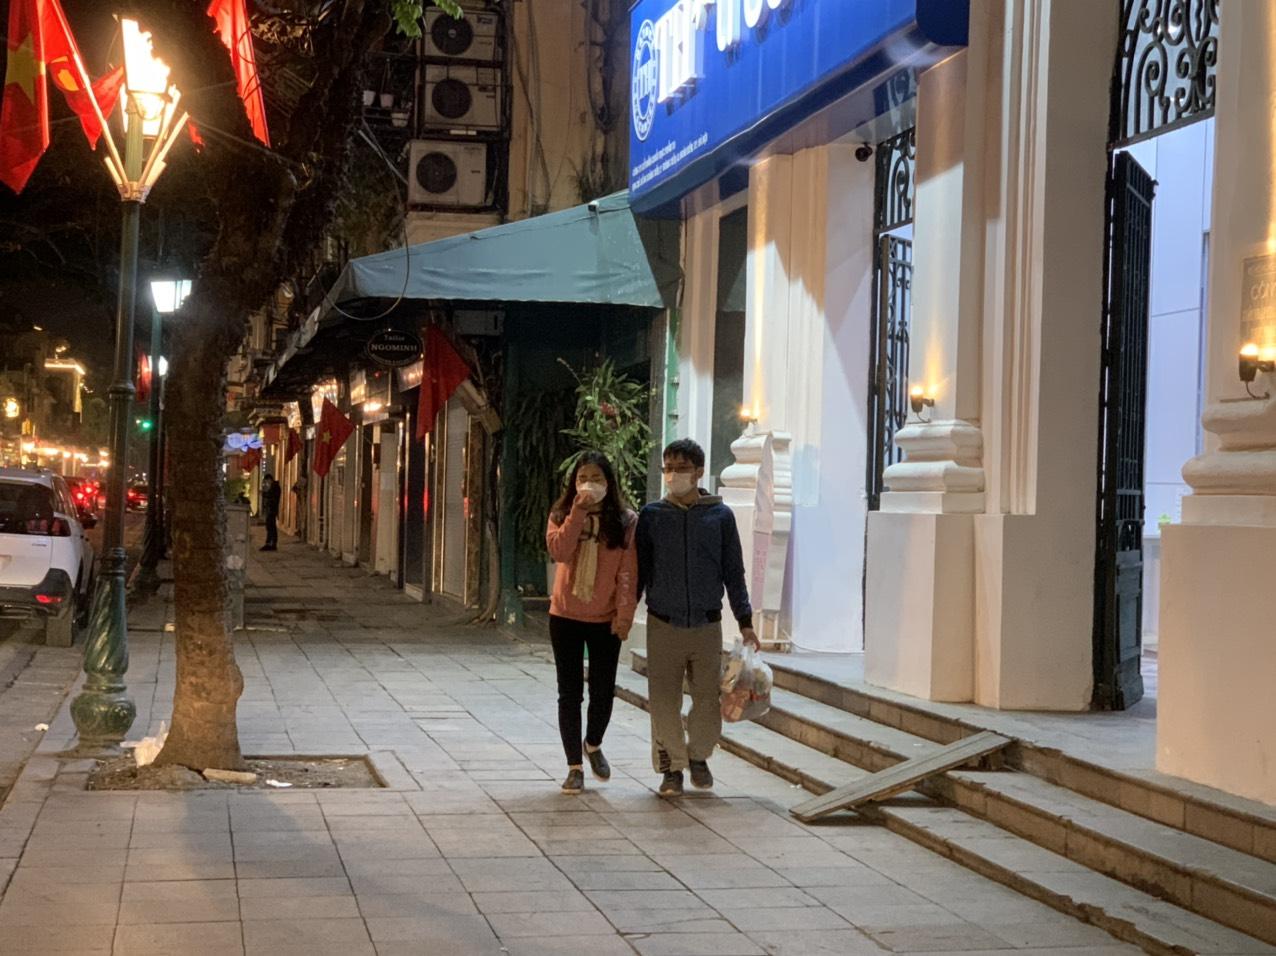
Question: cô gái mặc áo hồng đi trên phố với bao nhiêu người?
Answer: một người